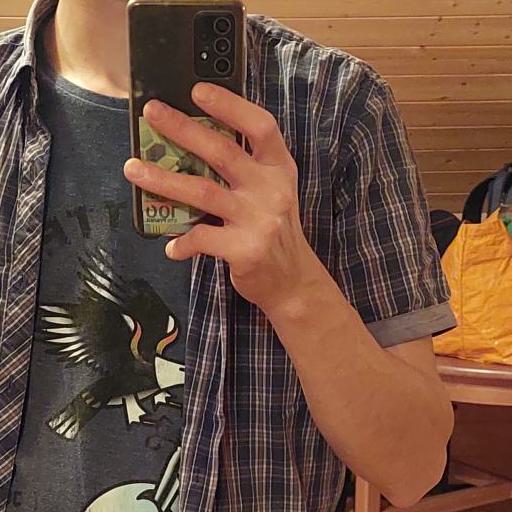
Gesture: no_gesture